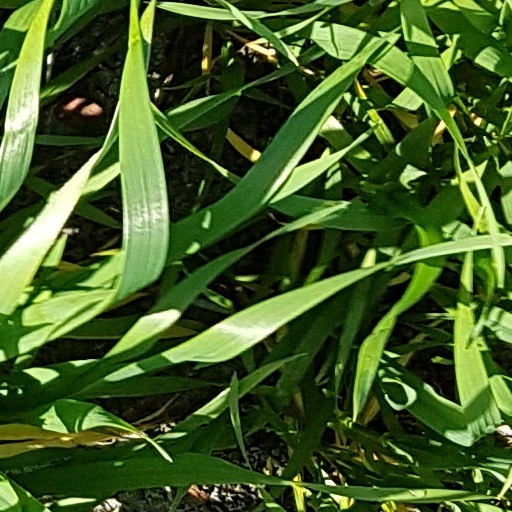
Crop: wheat